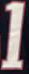
Number: 1